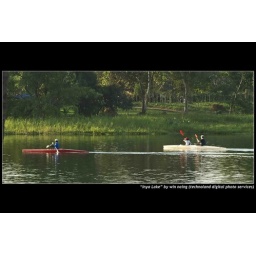
rowing boats in inya lake evening